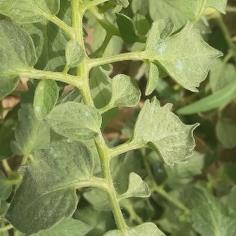
Crop: Tomato
Condition: healthy-leaf